United States District Court for the Middle District of Florida

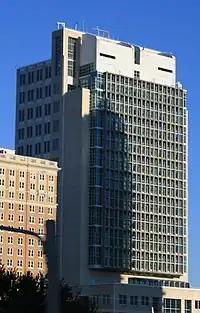
Sam Gibbons Federal Courthouse, Tampa

The United States District Court for the Middle District of Florida (in case citations, M.D. Fla.) is a federal court in the Eleventh Circuit (except for patent claims and claims against the U.S. government under the Tucker Act, which are appealed to the Federal Circuit).